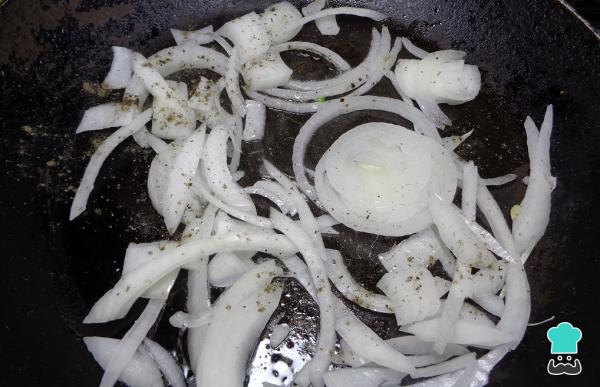
Sofríe la cebolla. Para ello, toma los aros y los agregamos a un sartén con aceite previamente calentado, salpimentamos y dejamos que se sofría por aproximadamente 3 min.